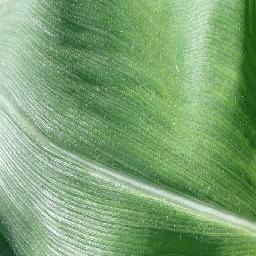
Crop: corn
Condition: (maize)_healthy